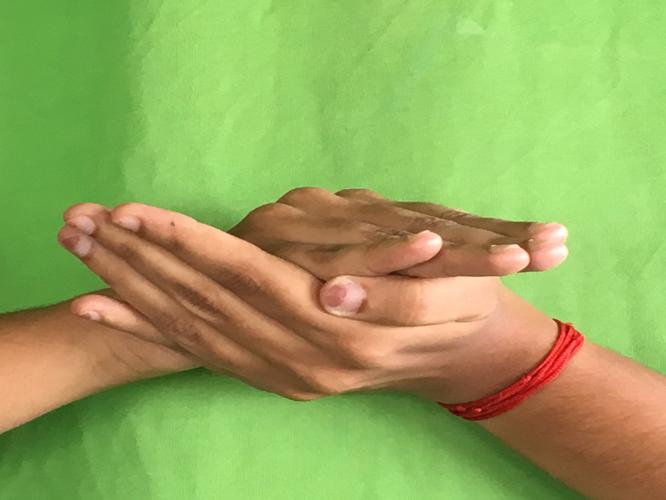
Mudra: Samputa
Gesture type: double_hand